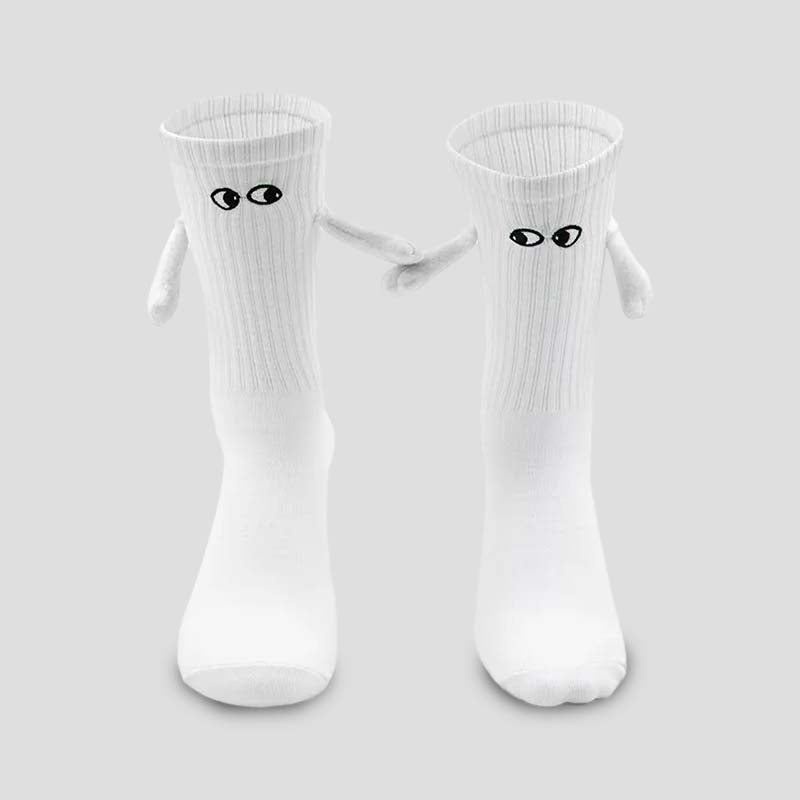
Dbeck® Magnetic Holding Calf Sock
🧦Our highly creative hold-up mid-calf socks with fun little hand designs bring great fun to your daily routine. 🤝Our creative mittens socks have a unique look and design and are made from high quality materials to ensure your feet stay dry and comfortable! PARAMETERS Main Fabric: Cotton Function: Sweat Absorption, Shock Absorption and Pressure Relief Cylinder Height: Mid-calf Applicable: Daily Wear Interesting Eye Design Cute eye design to make your socks less monotonous. Three-dimensional and flat, two different eye designs for you to choose. Creative Magnetic Design The creative magnetic design is able to attach to the socks when they are close together for fun. Add Fun To Your Daily Life
Brand: Dbeck®
Category: Apparel & Accessories > Clothing > Socks > Hold Up Socks